Barber–Scotia College

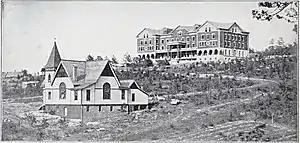
Barber Memorial Seminary in Anniston, Alabama, c. 1910

On March 16, 2019, the college's alumni association held a meeting about the college's future. At that time, the "Independent Tribune" claimed the college was holding no classes. Melvin Isadore Douglass became the college's president in April 2019, and an official inauguration was planned in January 2020. According to the "Independent Tribune", most of the college's 45 students were taking classes online.